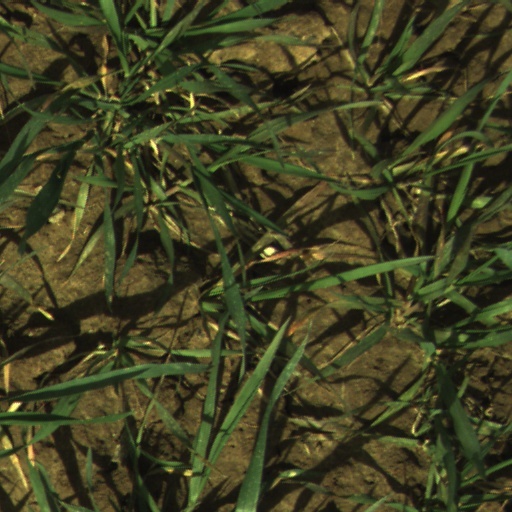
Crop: wheat